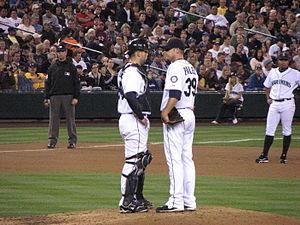
Adam Ross Moore est un receveur des Indians de Cleveland de la Ligue majeure de baseball.